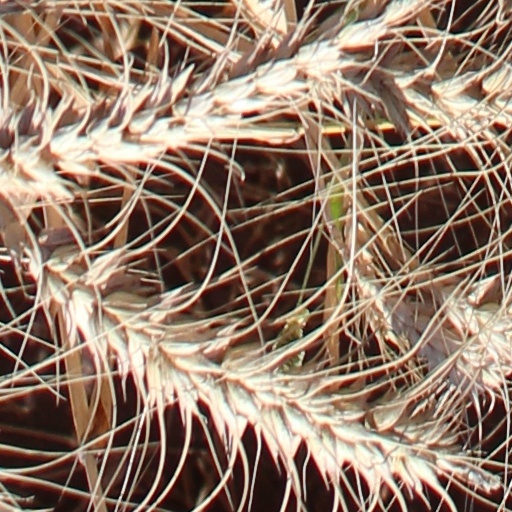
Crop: wheat